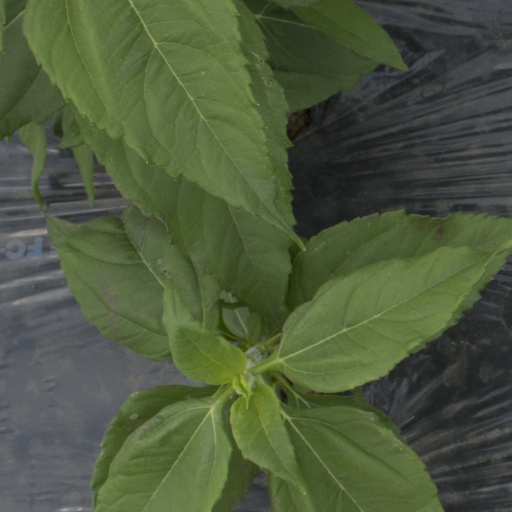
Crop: Jerusalem artichoke